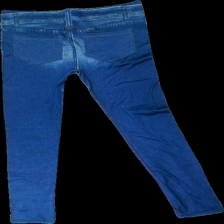
View: back
Type: Tights
Category: Ladies
Brand: Missing
Colors: Blue
Material: Unknown
Pattern: Other
Cut: Tight
Size: L
Stains: Major
Damage: Stains
Damage location: middle left
Damage 2: Stains
Damage 2 location: middle right
Price range: <50
Recommended usage: Export
Description: Blue leggings with jeans pattern